Magnet and Steel

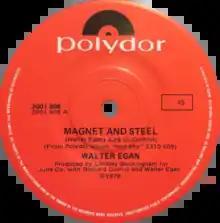
Side A of the Australian single

"Magnet and Steel" is a hit single written and performed by Walter Egan, released in March 1978. It was the first and biggest hit on Egan's second solo LP, "Not Shy". It reached number eight on the U.S. "Billboard" Hot 100 and number nine in Canada. It spent 22 weeks on the American charts.